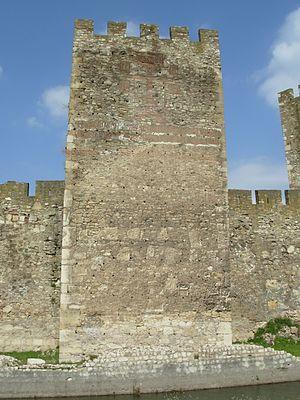
La forteresse de Smederevo, située à Smederevo en Serbie, était une ville fortifiée du Moyen Âge qui servit temporairement de capitale au pays. Elle fut édifiée par le despote Đurađ Branković dans la première moitié du XVᵉ siècle, durant la période du despotat de Serbie. Vers la fin du XVᵉ siècle, les Turcs lui adjoignirent de nouvelles fortifications. Bien qu'elle ait subi plusieurs sièges des Ottomans et des Serbes, la forteresse demeura relativement indemne. Ce ne fut qu'au cours de la Seconde Guerre mondiale qu'elle subit de sérieux dommages après une série d'explosions en son cœur et des bombardements. La forteresse, qui constitue « l'une des rares cours préservées des souverains serbes du Moyen Âge », est actuellement en phase de restauration. Elle est inscrite sur la liste des monuments culturels d'importance exceptionnelle de la République de Serbie.